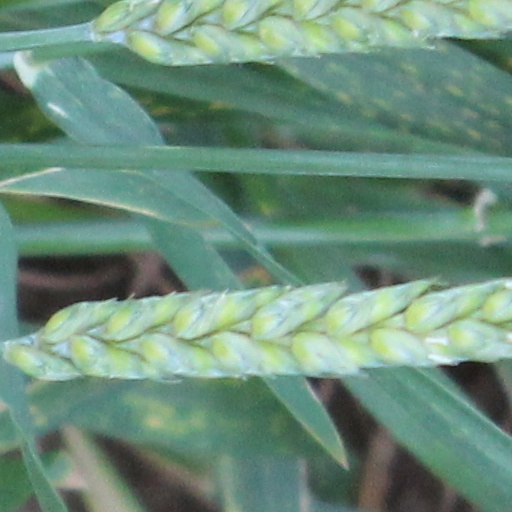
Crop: wheat